David Kirch

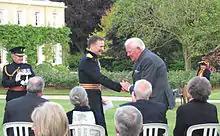
Government House, Jersey, 14 June 2013: Sir David Kirch is congratulated by the Lieutenant Governor of Jersey on the announcement of the award of a knighthood in the Queen's Birthday Honours list 2013

In 2006, Kirch celebrated his 70th birthday by announcing his plans to give everyone in Jersey, aged 70 or over, £100 in vouchers to spend in the island's Co-op supermarkets. He has continued to give away around £1m, along the same lines, each year since 2006.